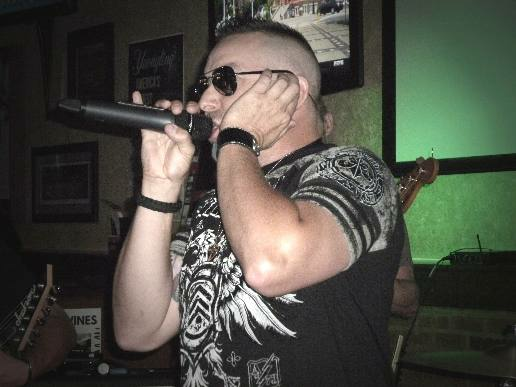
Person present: Yes